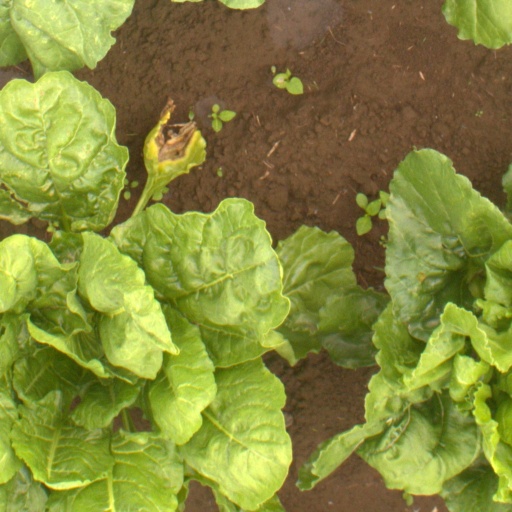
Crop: sugar beet